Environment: real
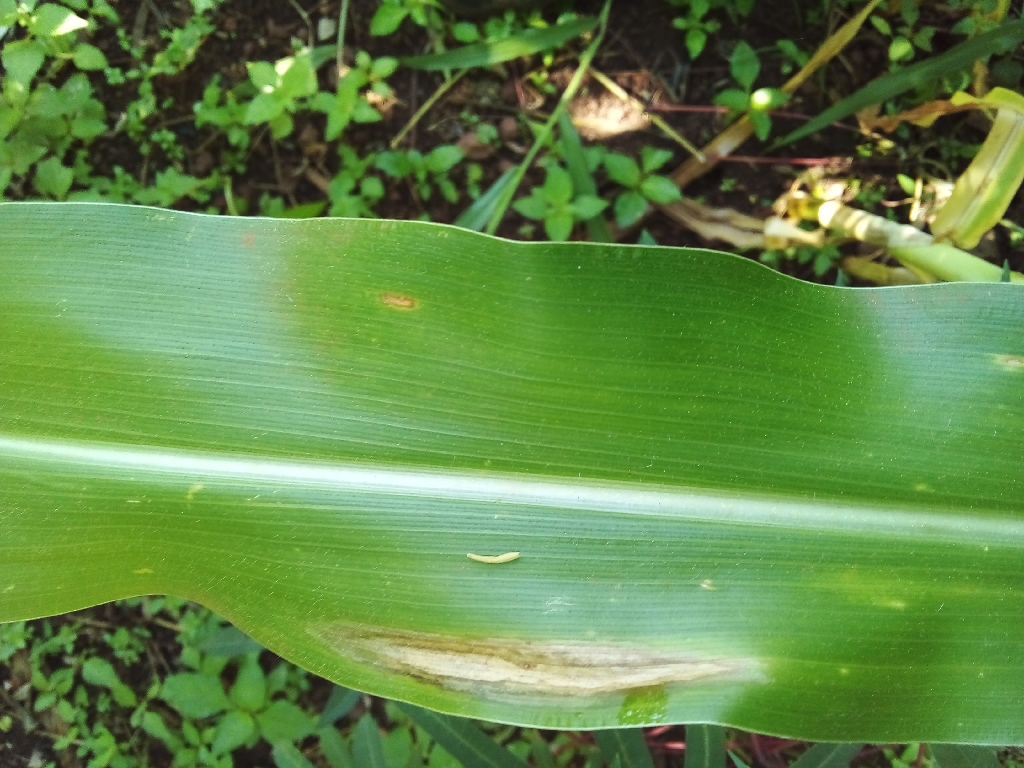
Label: northern_corn_leaf_blight